Boydell Shakespeare Gallery

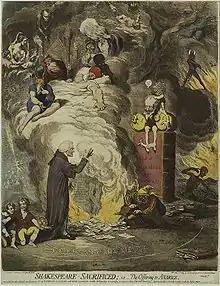
A man is kneeling before an altar where papers are burning, fanned by a fool. The smoke contains a variety of fanciful images. A mall gnome, sitting in a volume with the word "subscribers" on it, holds two moneybags.

The Shakespeare Gallery, when it opened on 4 May 1789, contained 34 paintings, and by the end of its run it had between 167 and 170. (The exact inventory is uncertain and most of the paintings have disappeared; only around 40 paintings can be identified with any certainty.) According to Frederick Burwick, during its sixteen-year operation, the Gallery reflected the transition from Neoclassicism to Romanticism. Works by artists such as James Northcote represent the conservative, neoclassical elements of the gallery, while those of Henry Fuseli represent the newly emerging Romantic movement. William Hazlitt praised Northcote in an essay entitled "On the Old Age of Artists", writing "I conceive any person would be more struck with Mr. Fuseli at first sight, but would wish to visit Mr. Northcote oftener."